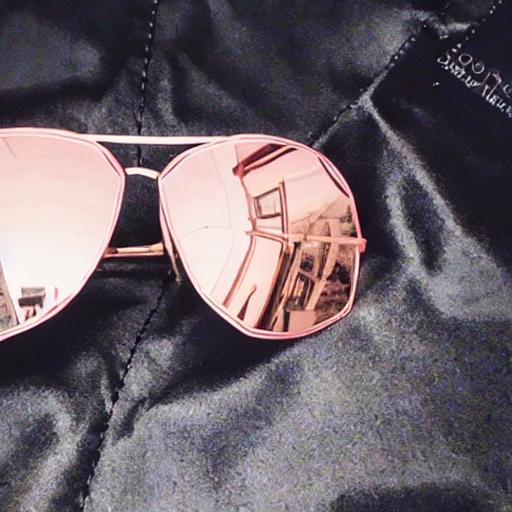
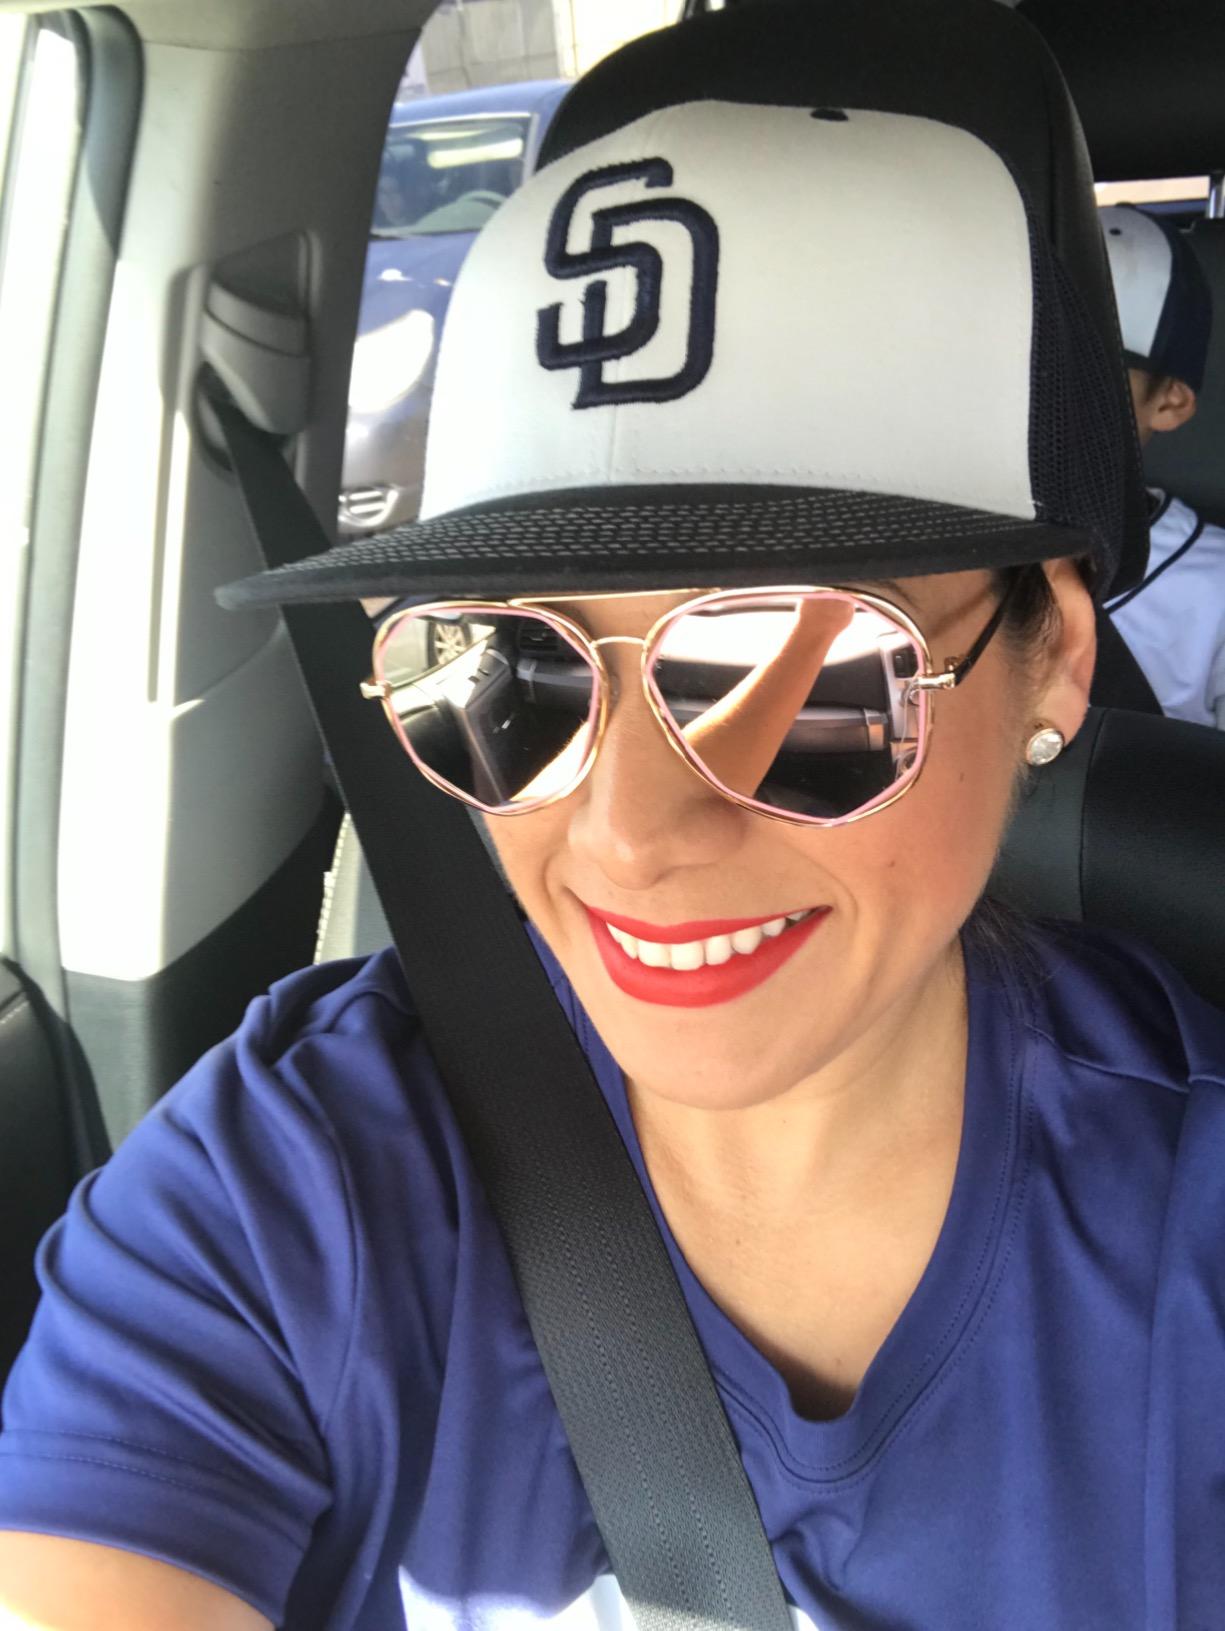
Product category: accessories_sunglasses
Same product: no